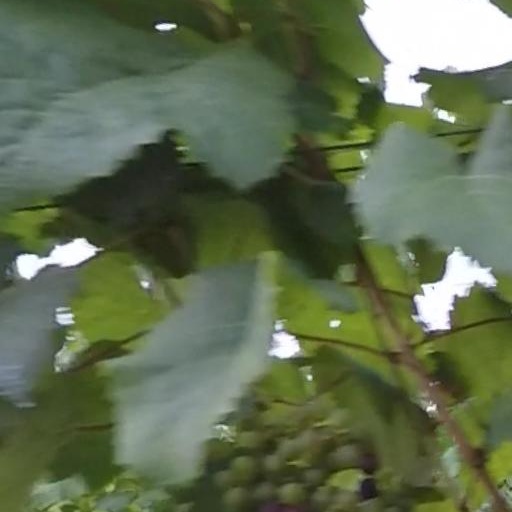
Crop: grape